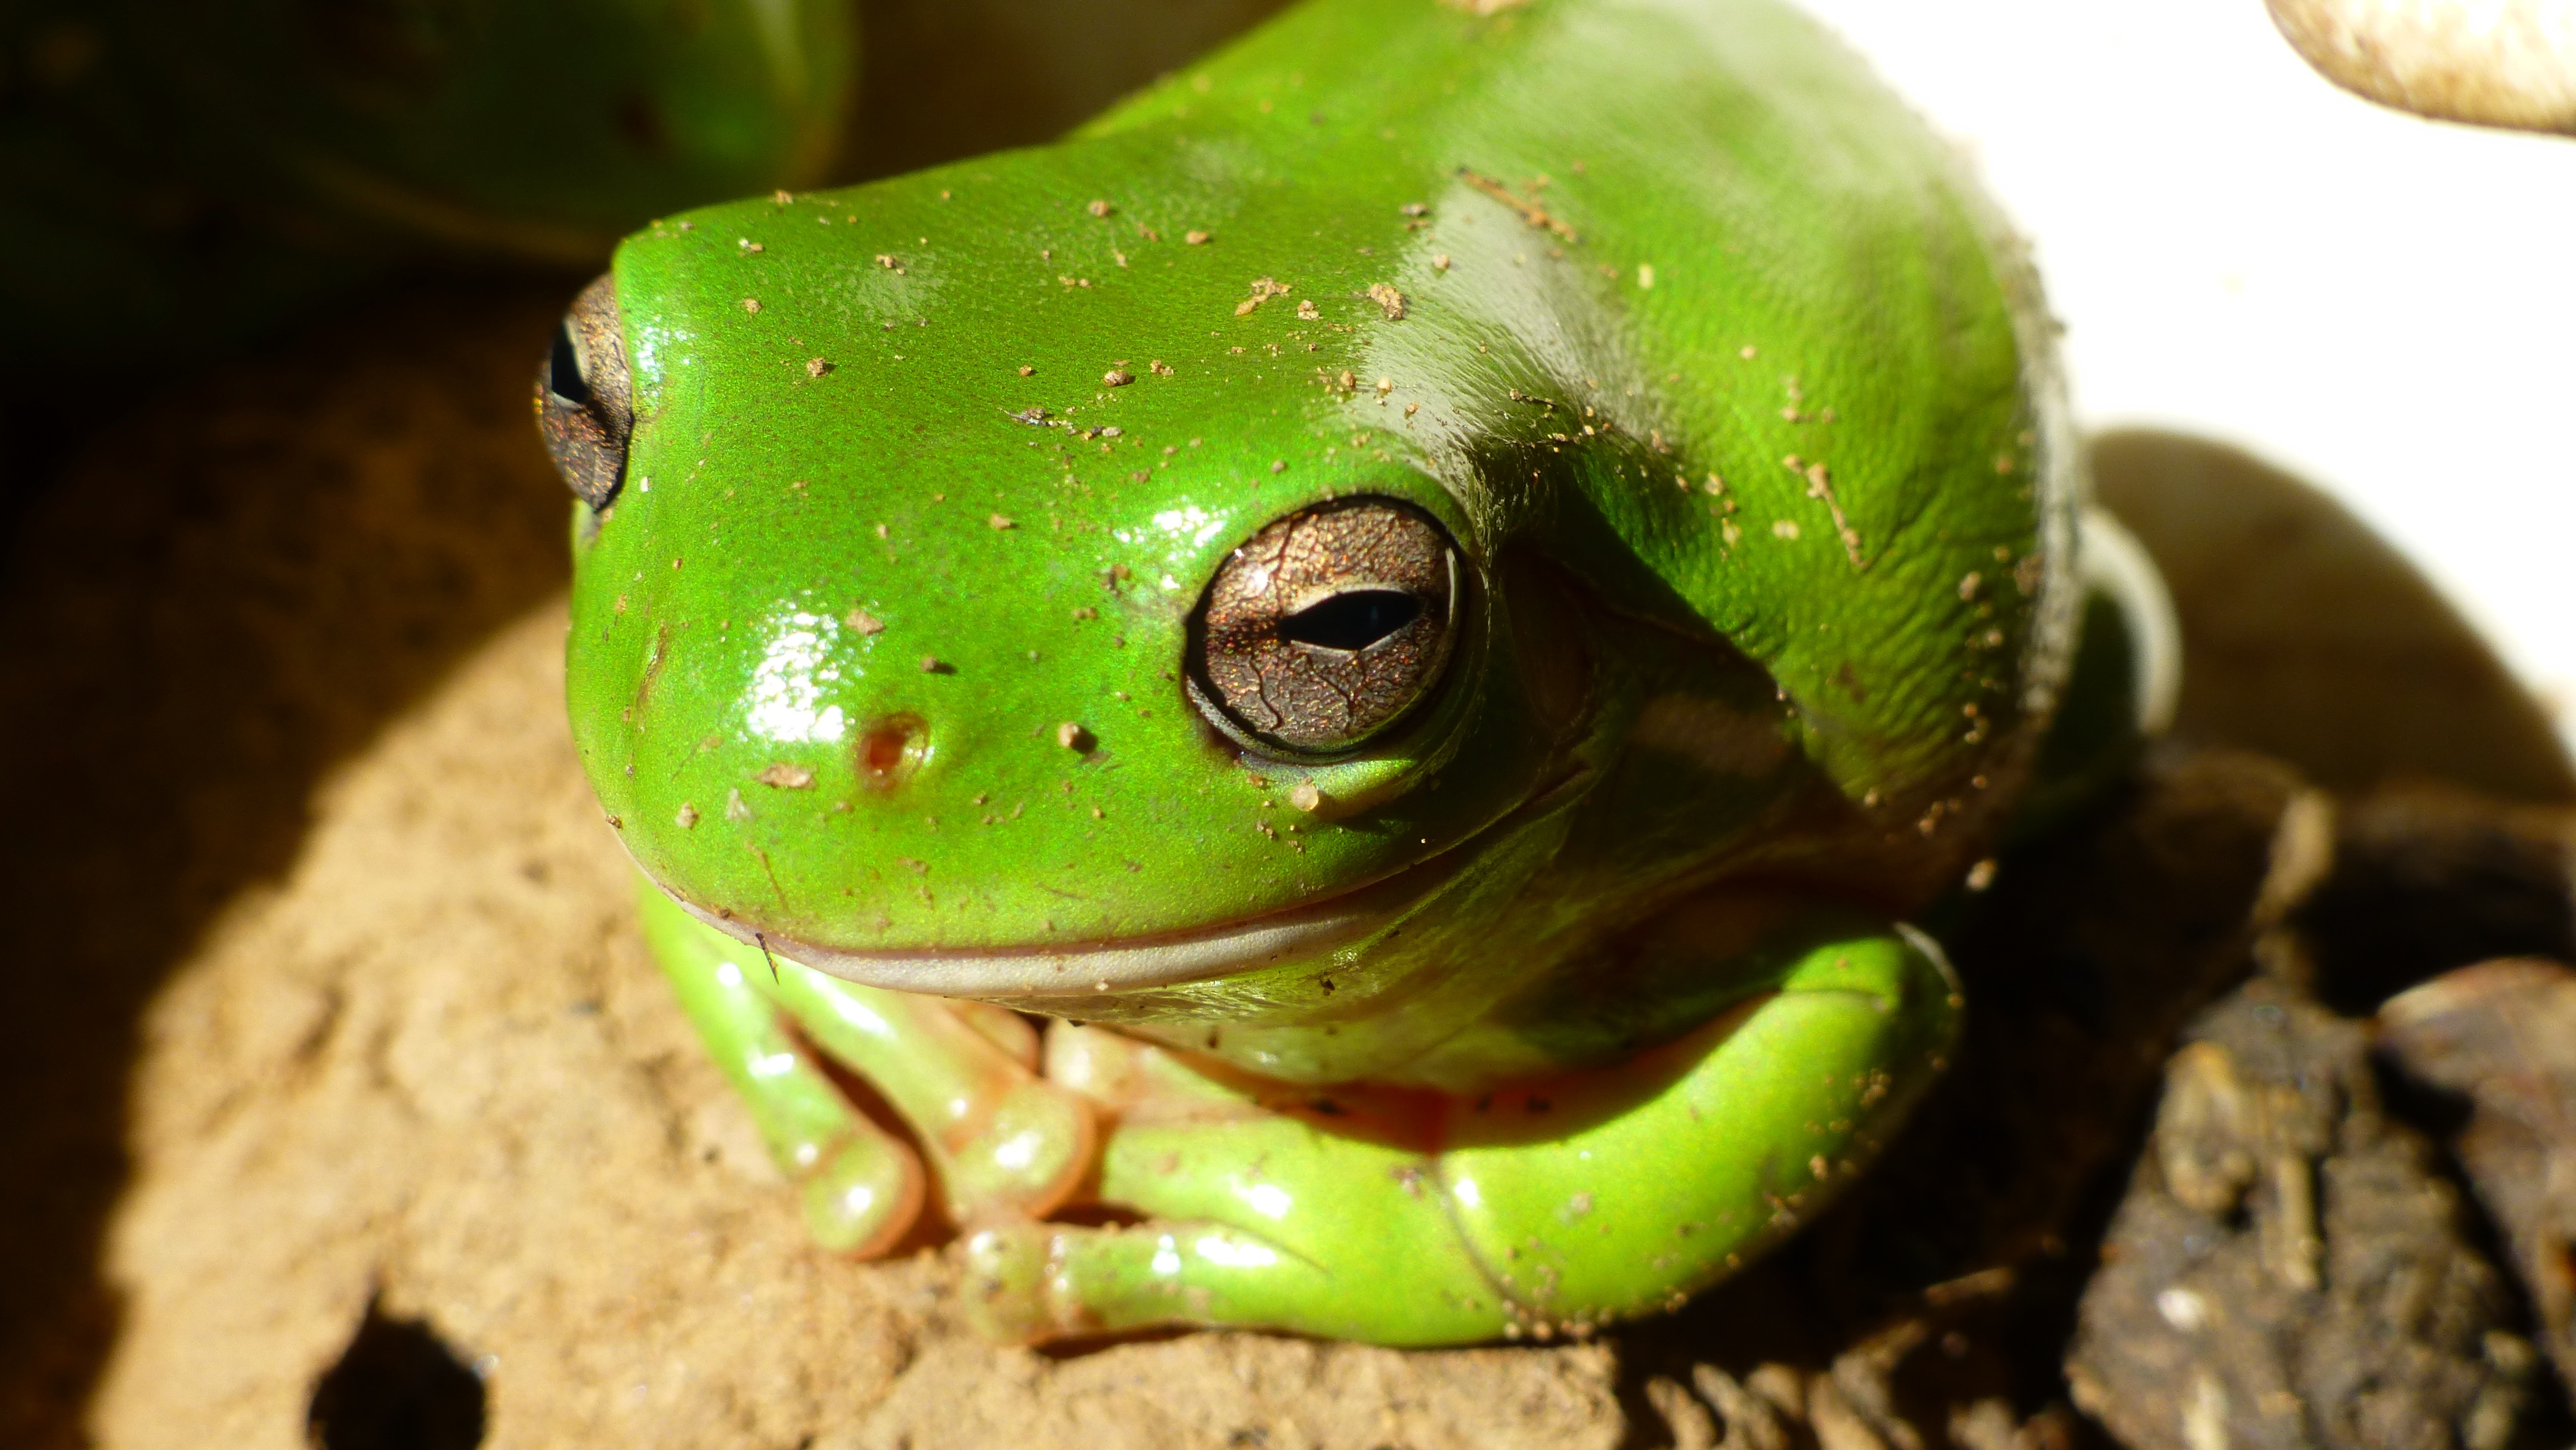
animal, pond, wildlife, green, frog, reptile, amphibian, fauna, tree frog, close up, australia, vertebrate, macro photography, bullfrog, ranidae